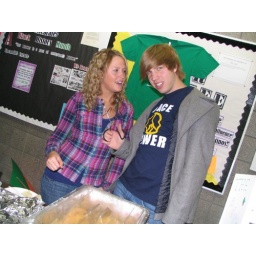
Chantel and Shane pose in front of their table of Appalachian delicacies: fried chicken and strawberry topped biscuits.